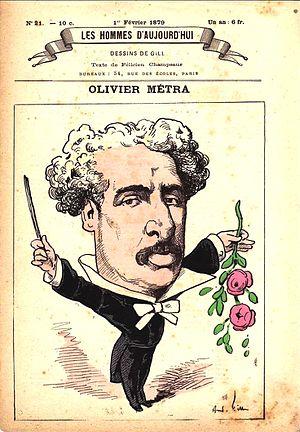
Les Hommes d'aujourd'hui est une revue à intention littéraire et satirique, fondée par l'écrivain et journaliste Félicien Champsaur et le dessinateur André Gill en 1878. Reprise par Léon Vanier en 1885, elle disparaît en 1899.